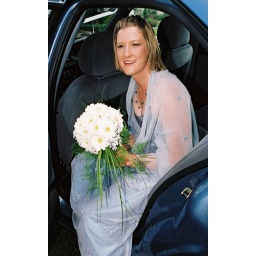
Ash arrives at the venue in a blue car - aligns wiht the colour theme of the wedding; blue!